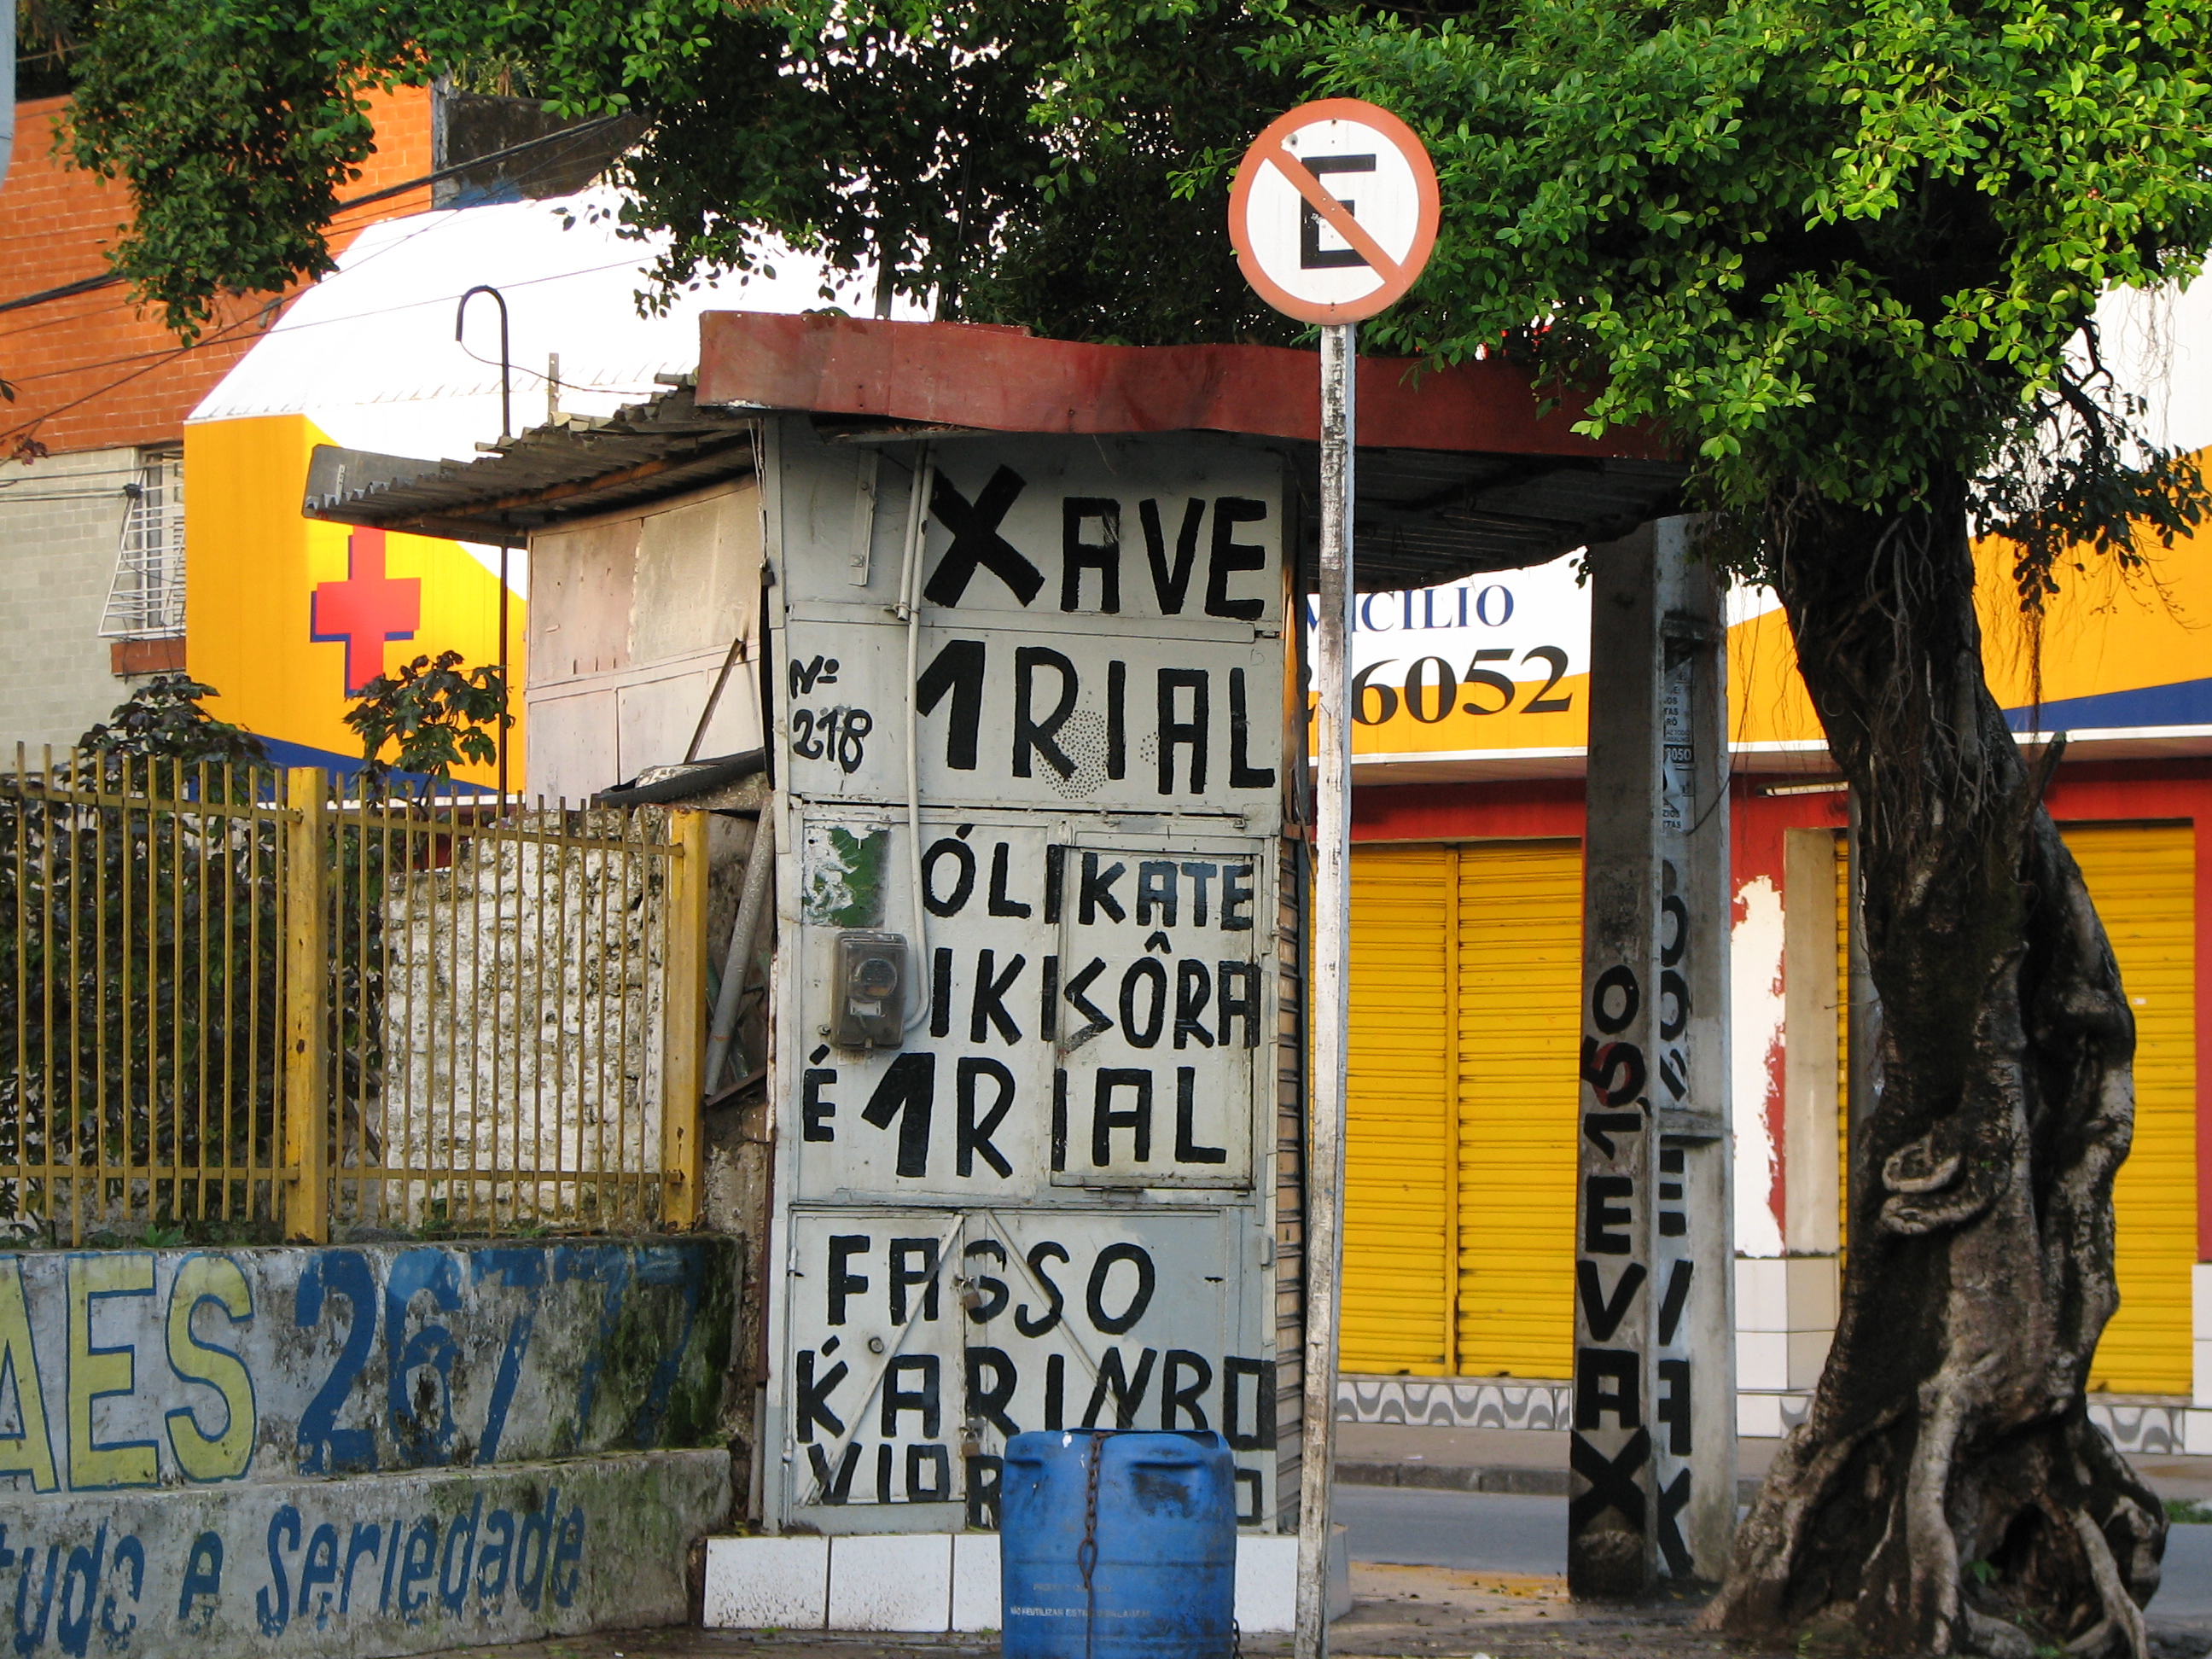
road, street, sign, art, real, recife, chave, alicate, xave, rial, likate, ikisra, fasso, karinbo, carimbo, portugus, neighbourhood, urban area